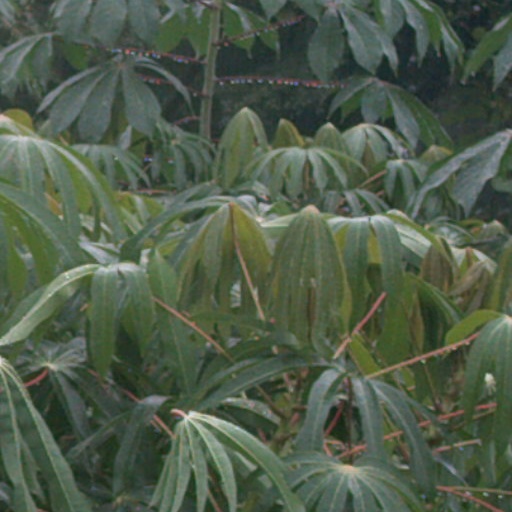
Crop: cassava